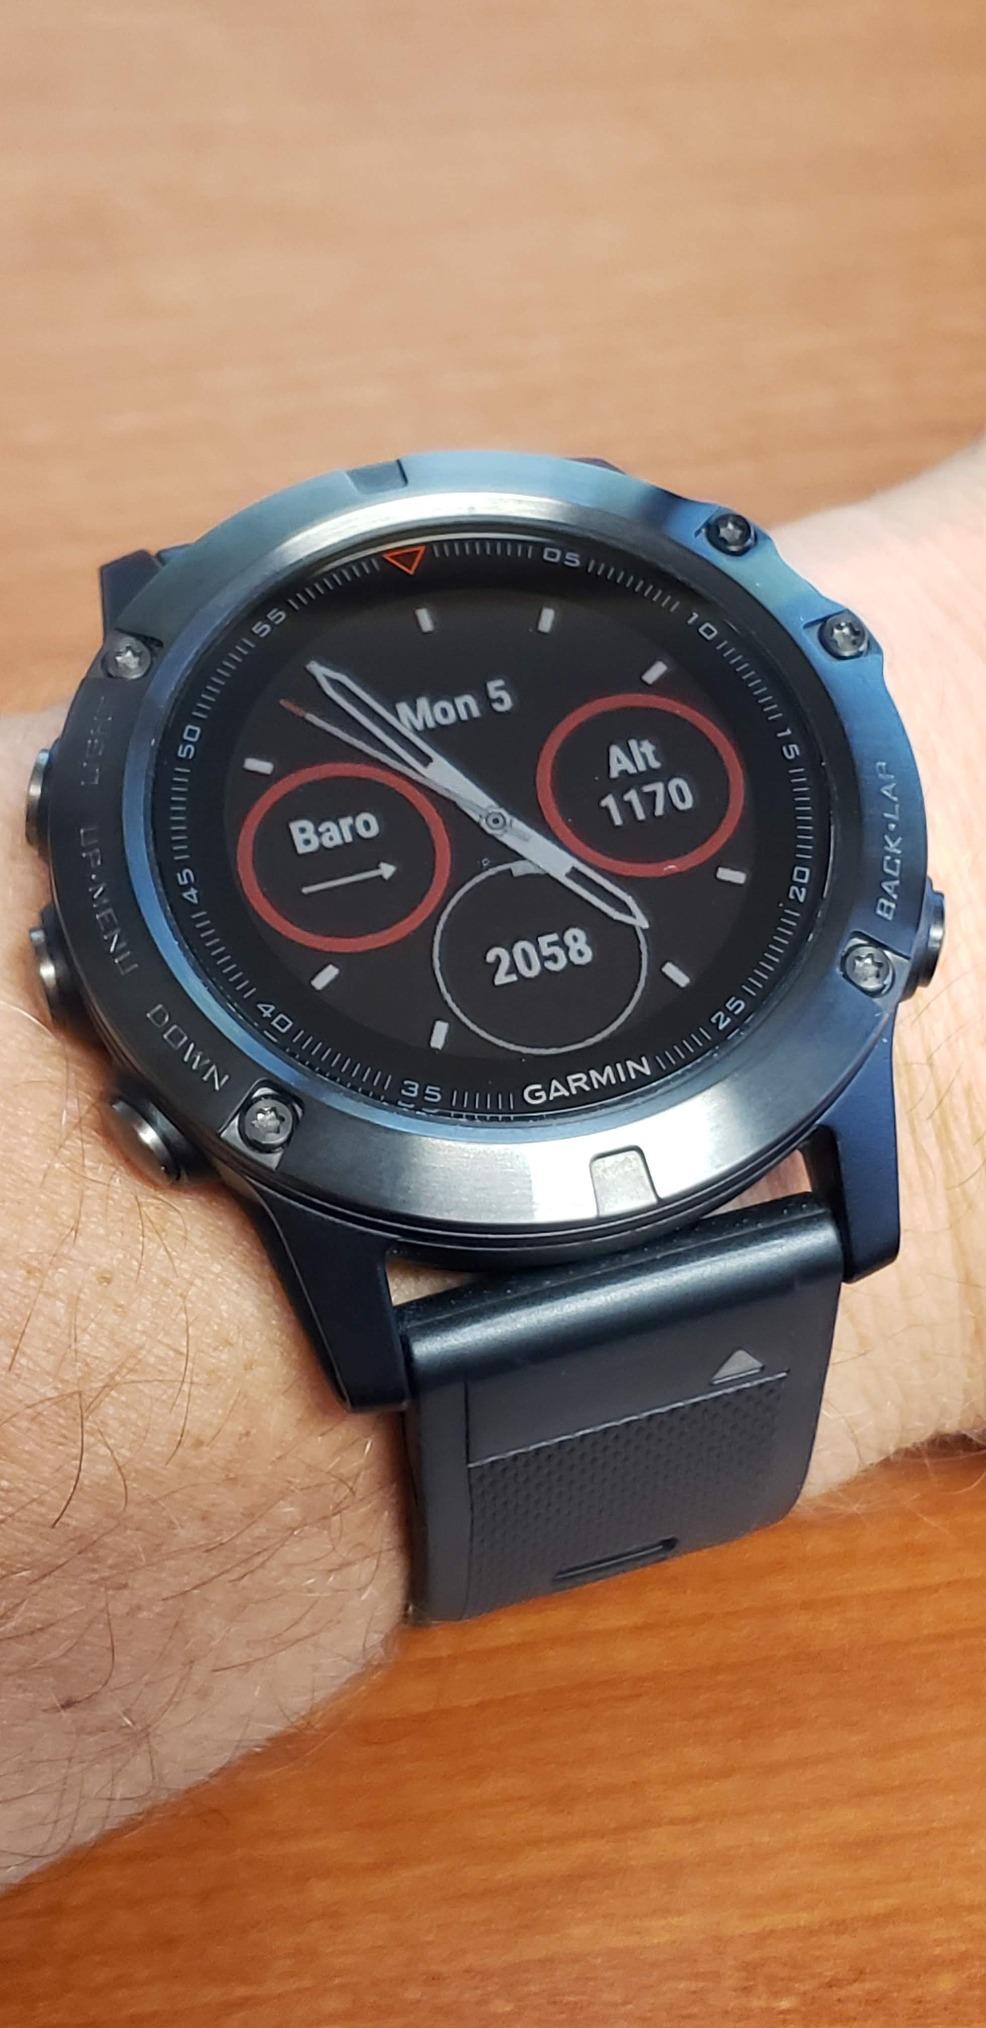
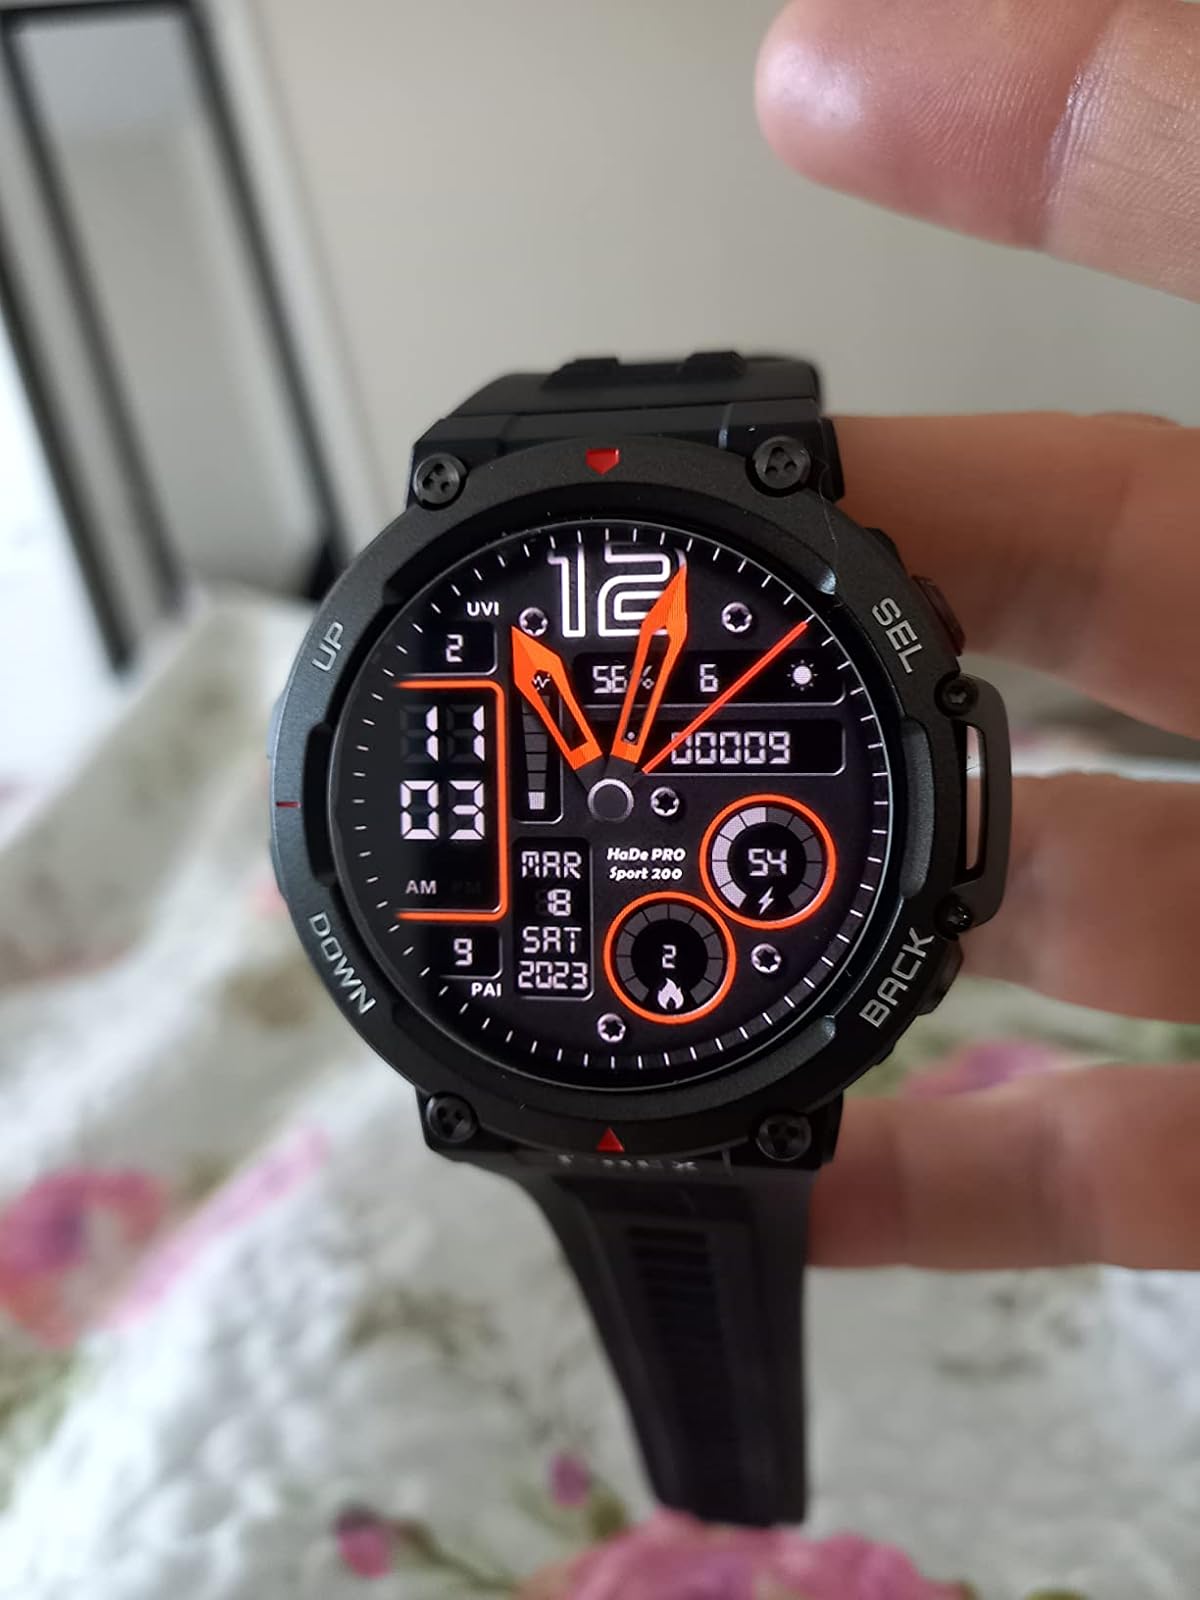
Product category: smartwatch
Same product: no